Guia Circuit

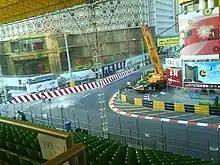
The Hotel Lisboa Curve

The circuit has not been modified since 1957 except when the pit and paddock complex was relocated in 1993. This work included the removal of a gravel trap which had been located near the Reservoir Bend. The narrowest part of the track is at the Melco Hairpin which has a width of merely . The whole length of the circuit is bound by Armco barriers painted in black and yellow stripes.